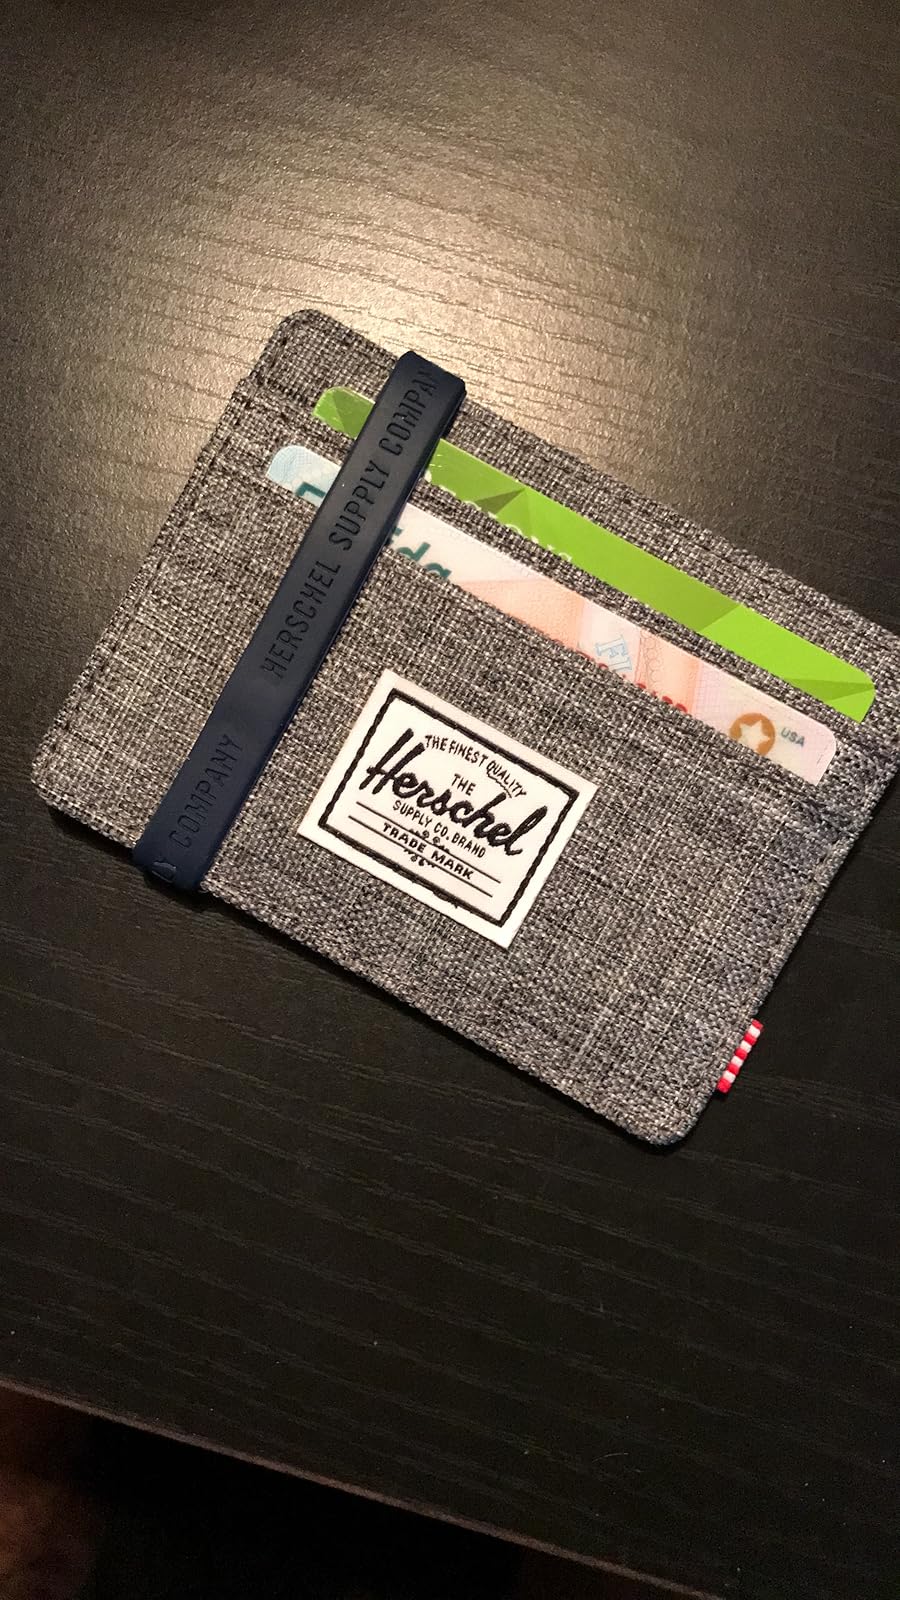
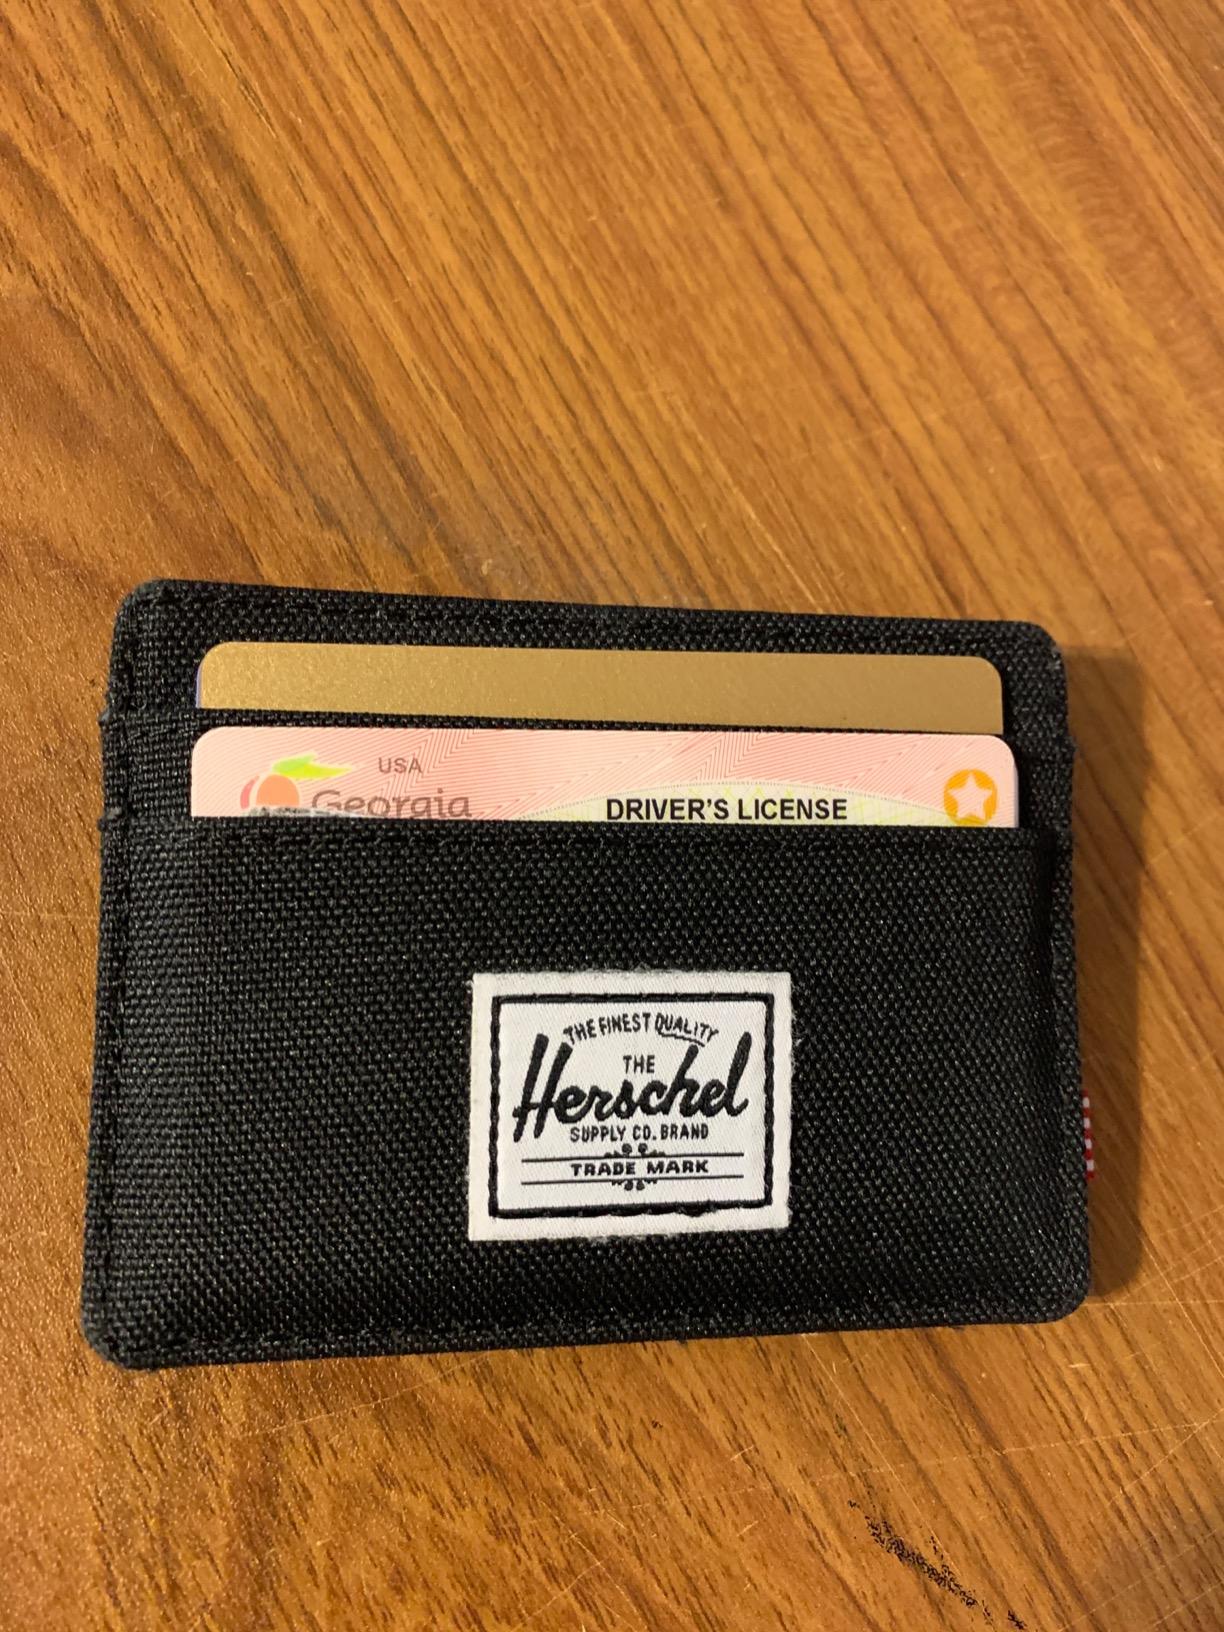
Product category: accessories_wallet
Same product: no